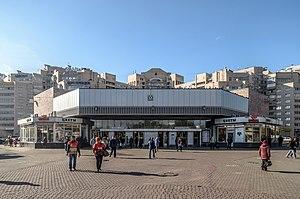
Akademitcheskaïa est une station de la ligne 1 du Métro de Saint-Pétersbourg, en Russie.